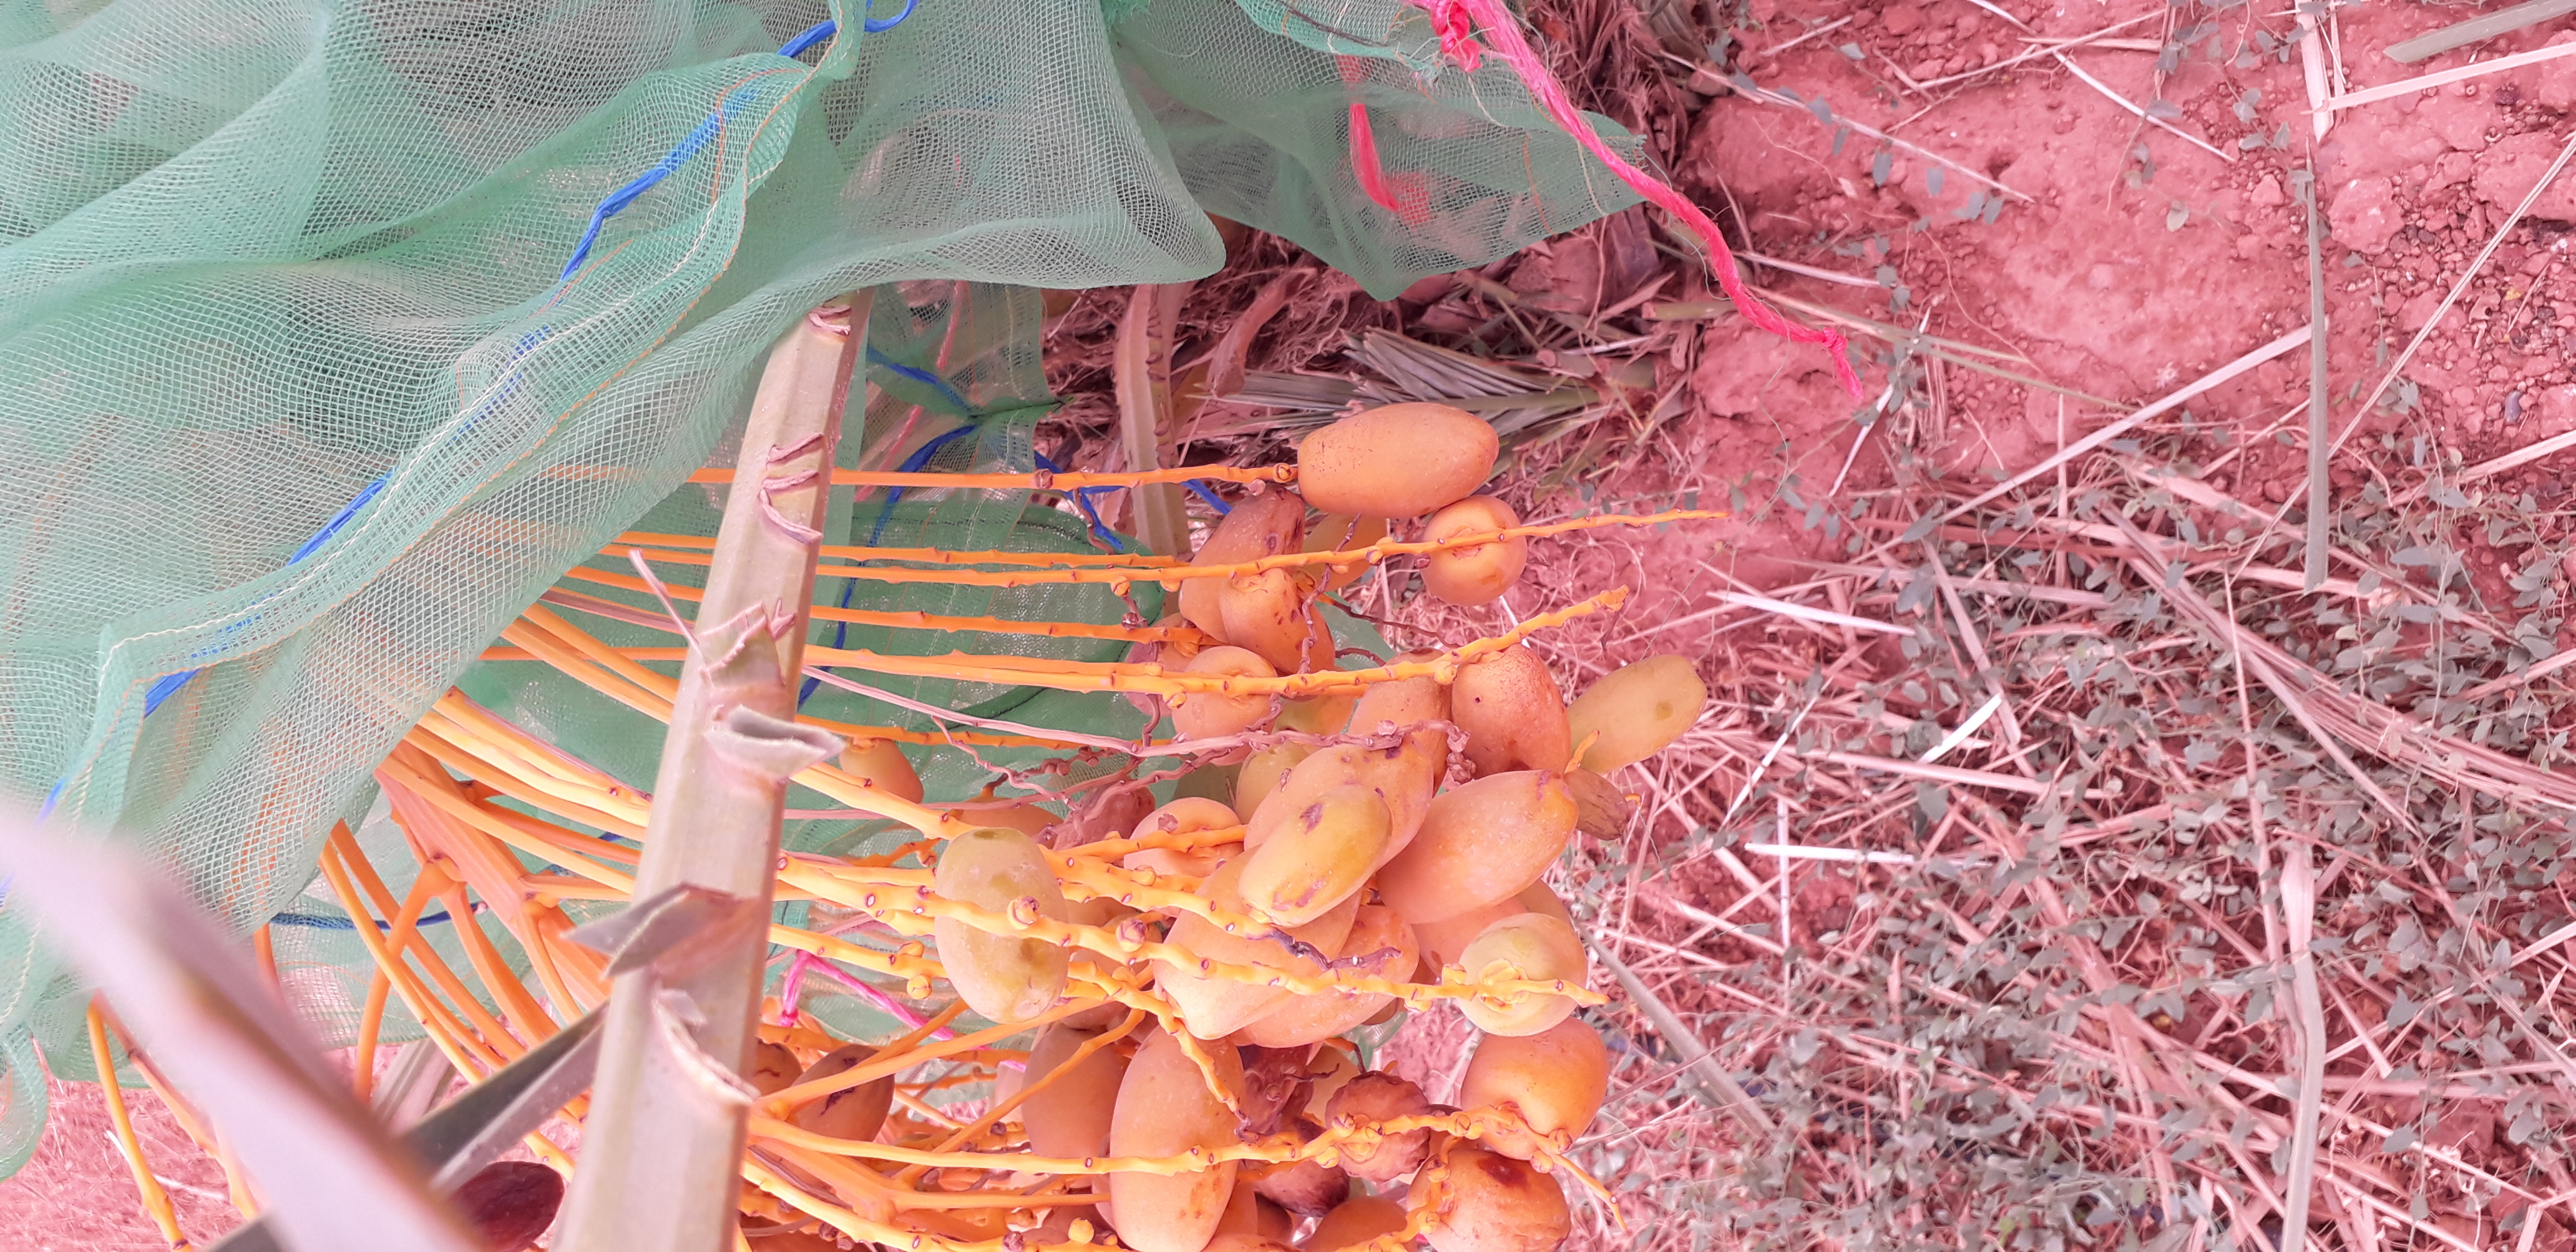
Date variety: Boumajhoul